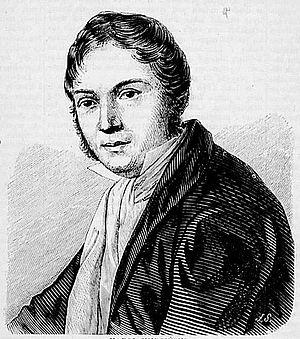
7 janvier : le Concerto pour piano nᵒ 2 de Franz Liszt, créé à Weimar sous la direction du compositeur, un de ses élèves Hans Bronsart von Schellendorff étant au clavier.
Karol Kurpiński, né le 6 mars 1785 à Włoszakowice et mort le 18 octobre 1857 à Varsovie, est un compositeur et chef d'orchestre polonais.